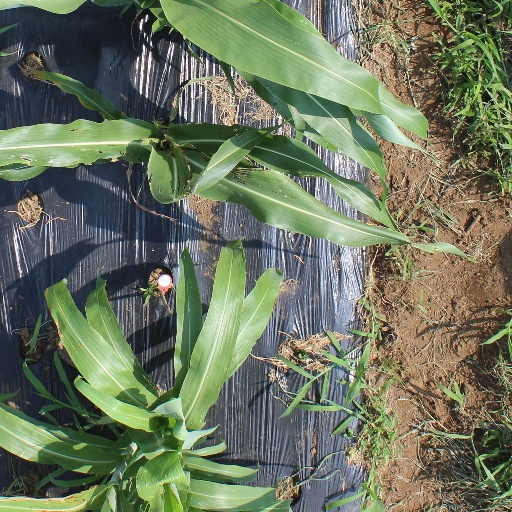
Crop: sorghum